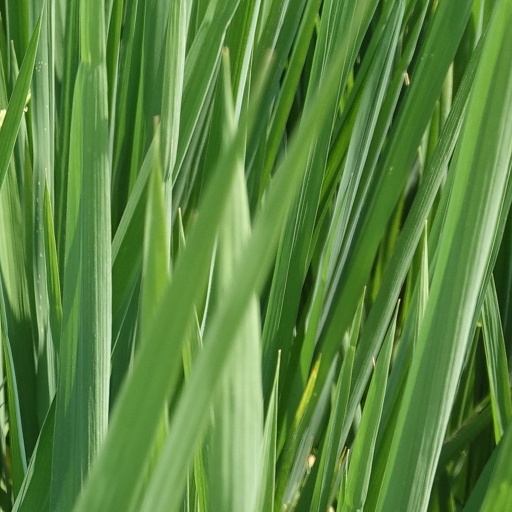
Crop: rice